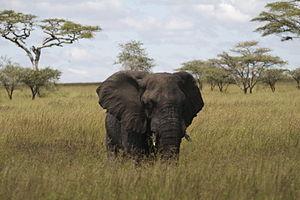
La plaine du Serengeti est une savane de 60 000 km² à cheval sur la Tanzanie et le Kenya.